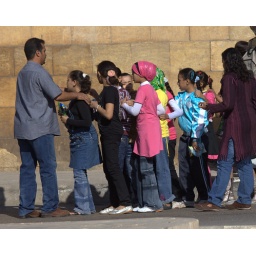
girls in one line, boys in another